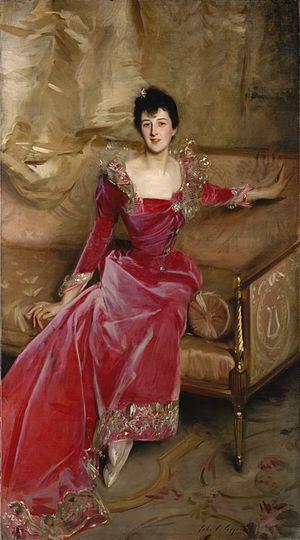
John Singer Sargent, né le 12 janvier 1856 à Florence, et mort le 14 avril 1925 à Londres, est un peintre américain qui vécut essentiellement en Europe.
Cet article établit une liste de tableaux de John Singer Sargent, peintre américain né le 12 janvier 1856 à Florence et mort le 14 avril 1925 à Londres. Au long de sa carrière, Sargent a vécu essentiellement en Europe, où il a réalisé environ 900 peintures à l'huile et plus de 2 000 aquarelles, ainsi que de nombreux dessins au crayon et au fusain. La plupart de ses huiles sur toile sont des portraits.